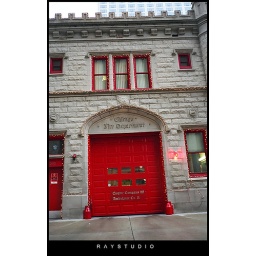
The fire station near water tower placewhich is the only fire station not teared down by the big Chicago fireChicago, ILContax T3